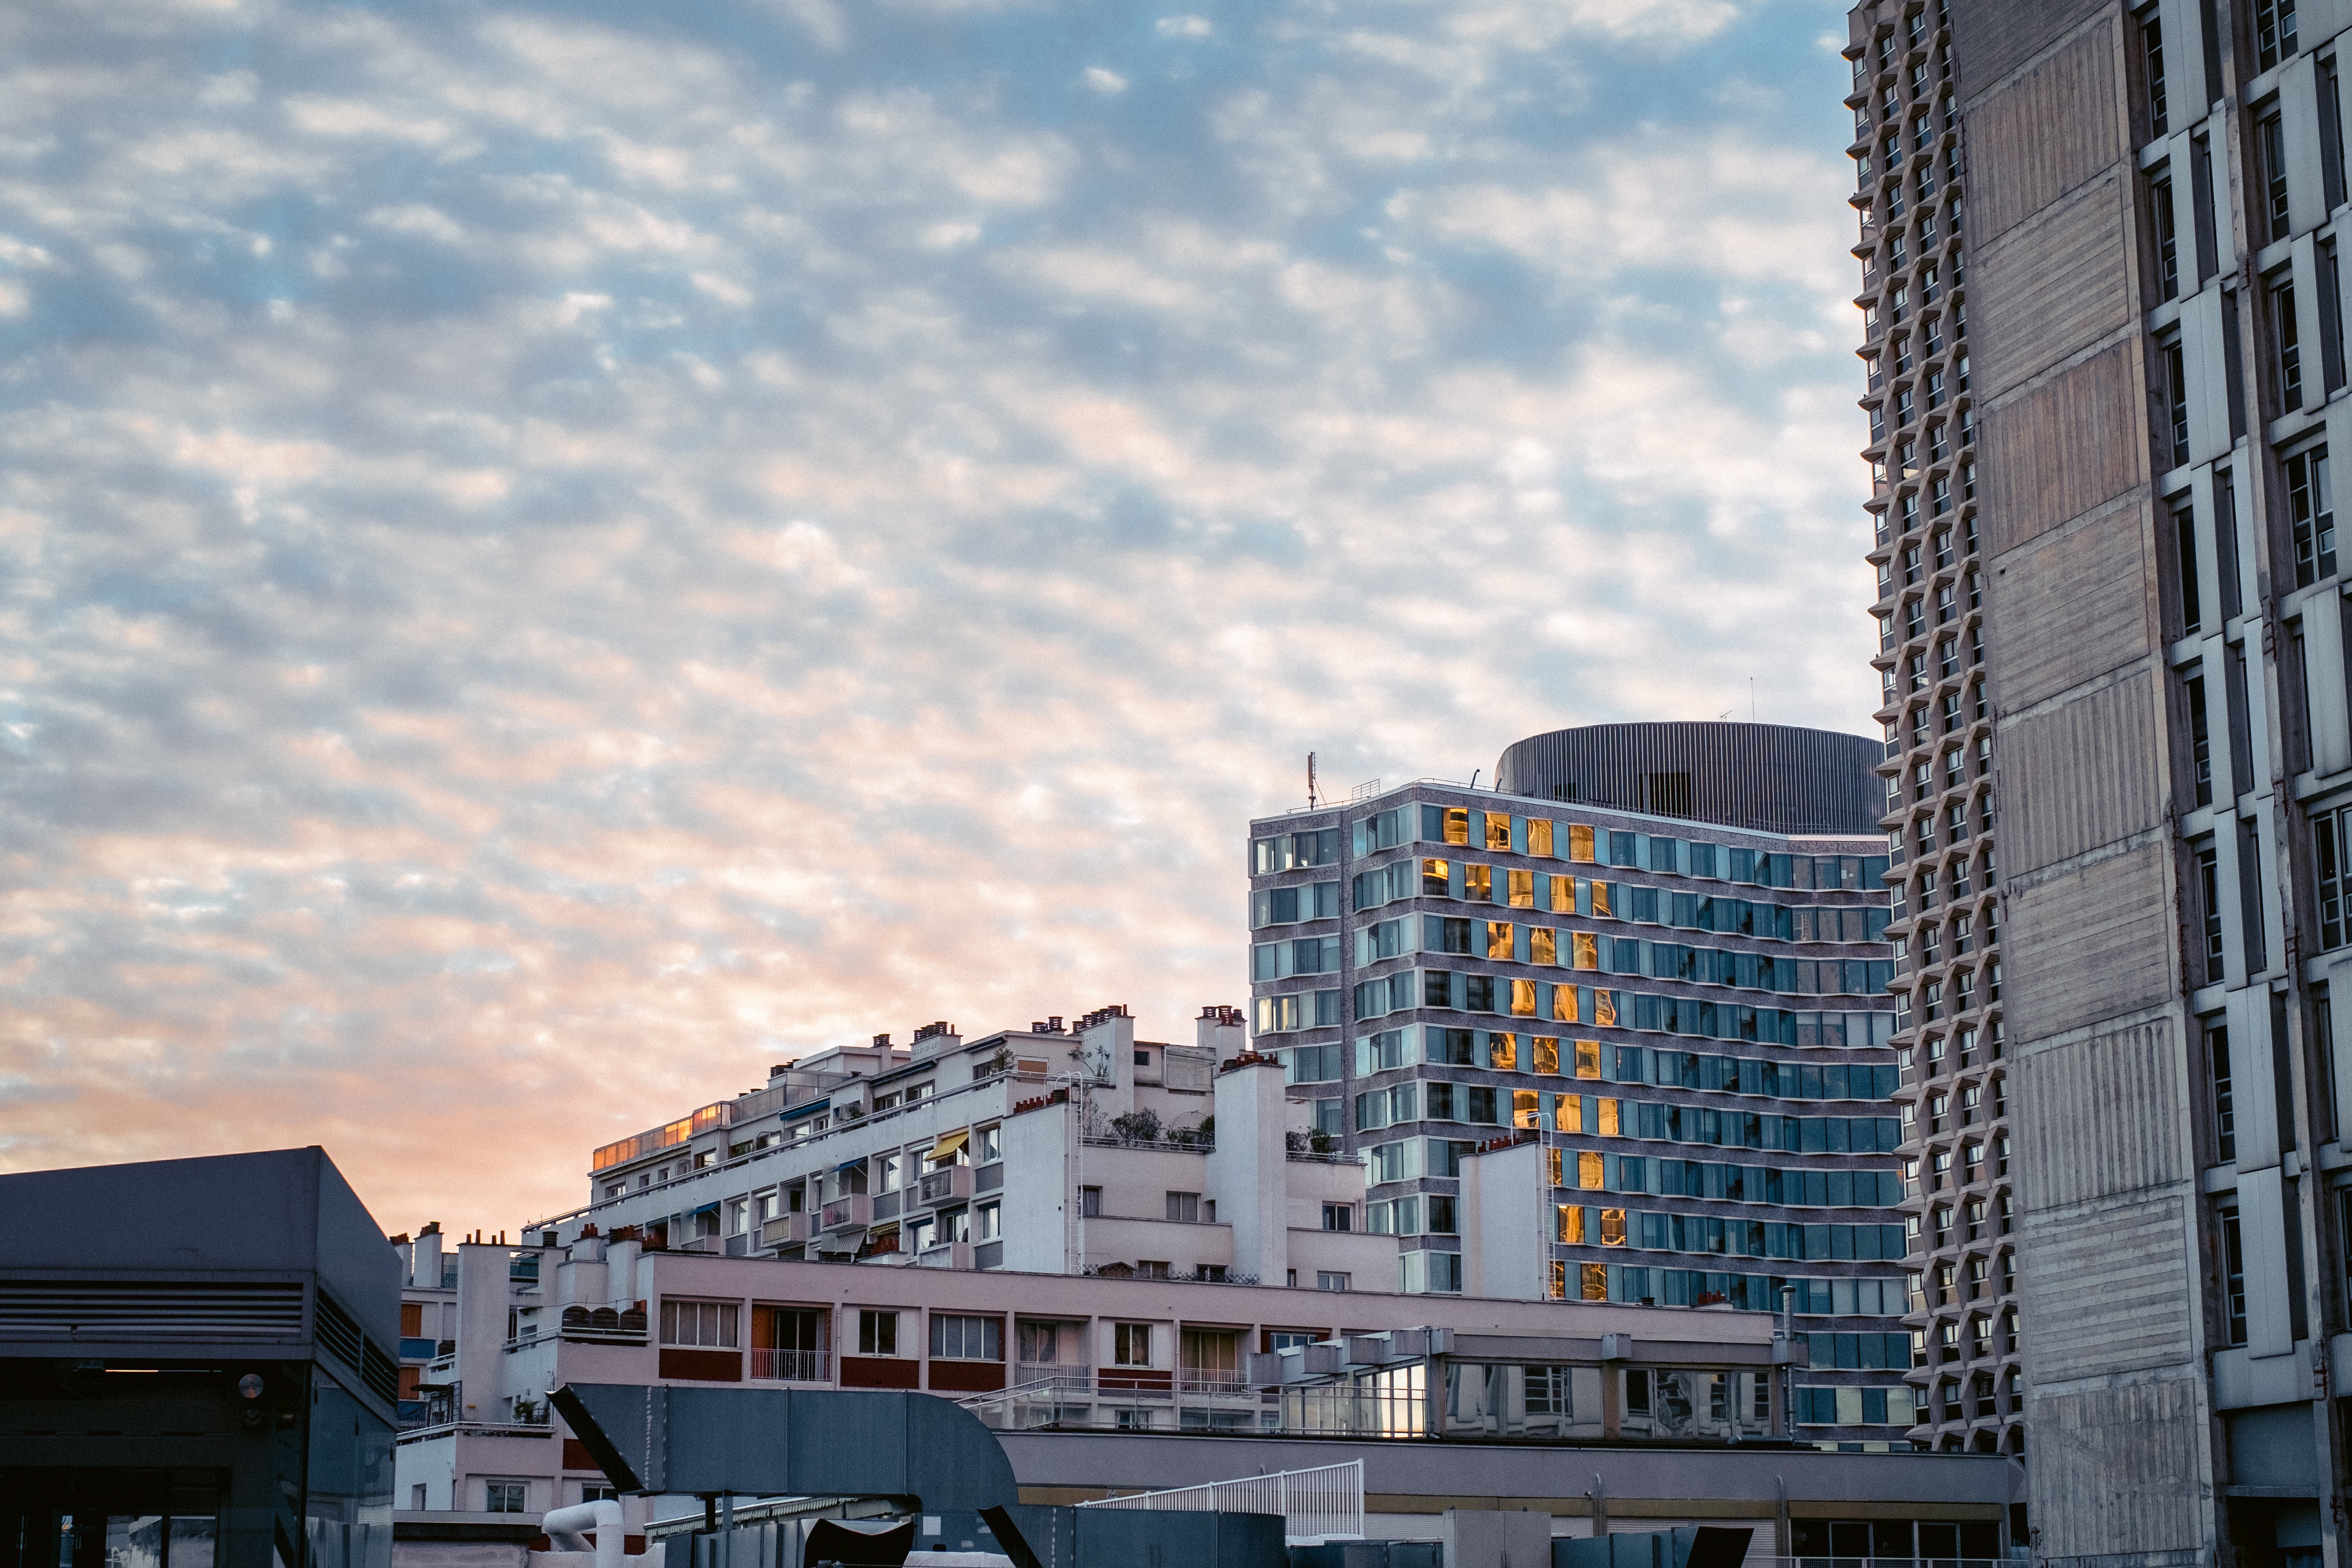
architecture, sky, skyline, city, skyscraper, cityscape, downtown, landmark, facade, tower block, metropolis, condominium, neighbourhood, urban area, residential area, human settlement, metropolitan area